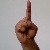
The image shows a hand gesture representing the letter 'D' in Indian Sign Language.